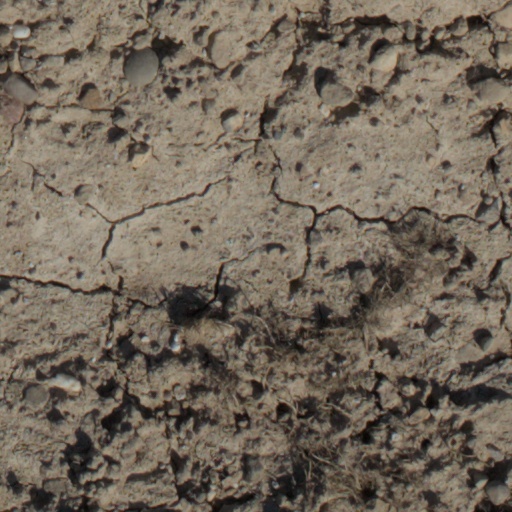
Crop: wheat